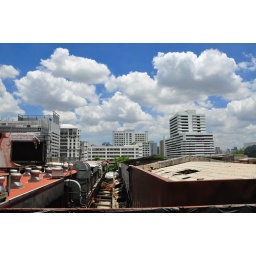
clouds over burnt movie theater